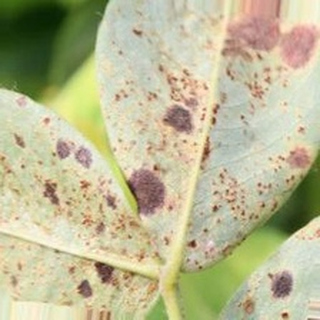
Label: groundnut_rust